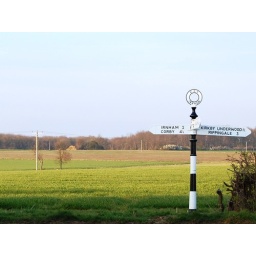
An old street sign in Irnham, Lincolnshire